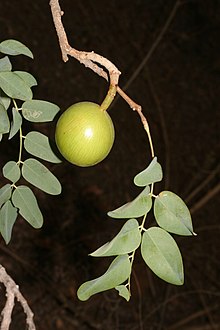
Waaw nataal bii benn benn bant moo ci nekk waaw mu sax ay xob ay  xob yu vert. Mu saxaale benn doom benn doom bu vert buy nirook ab pomme nii, mu am benn xob ay tamit xob yu bari yu vert yu vert yu nekk ci wetam.